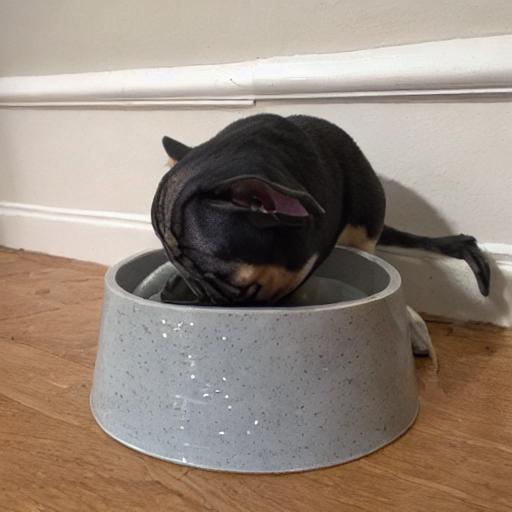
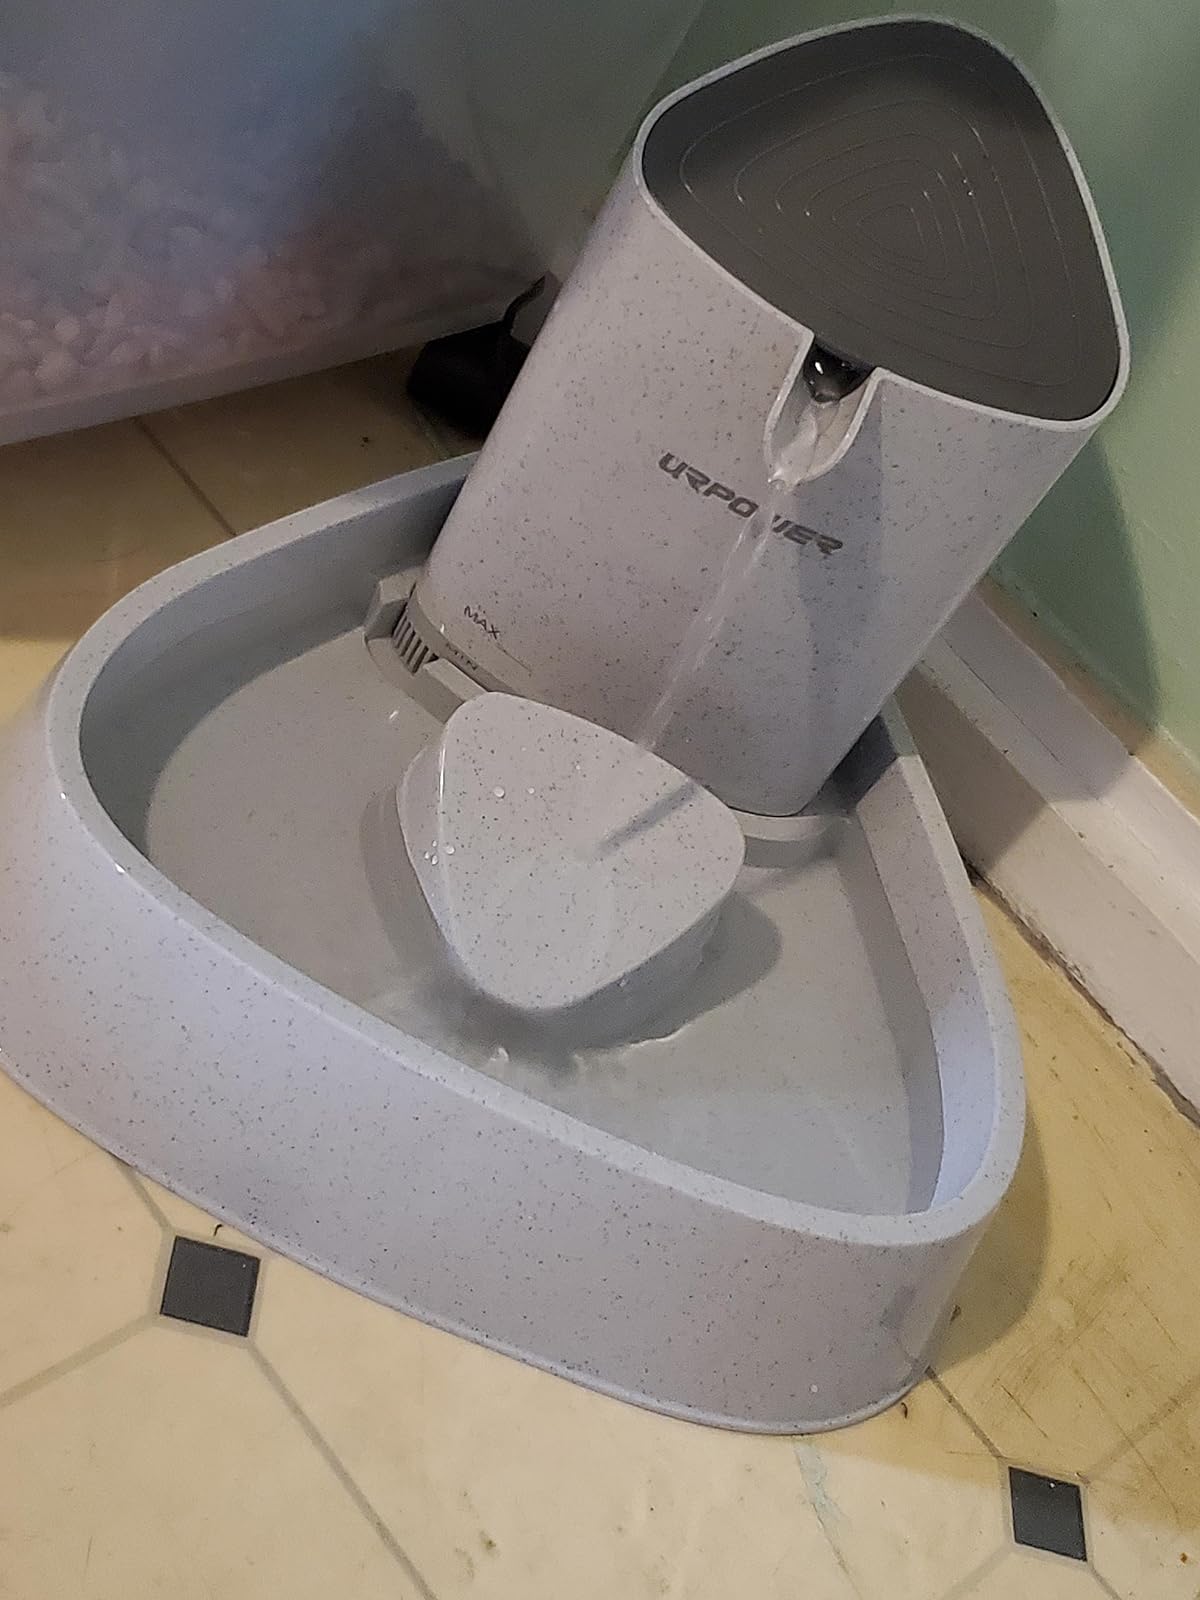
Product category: items_bowl
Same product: no